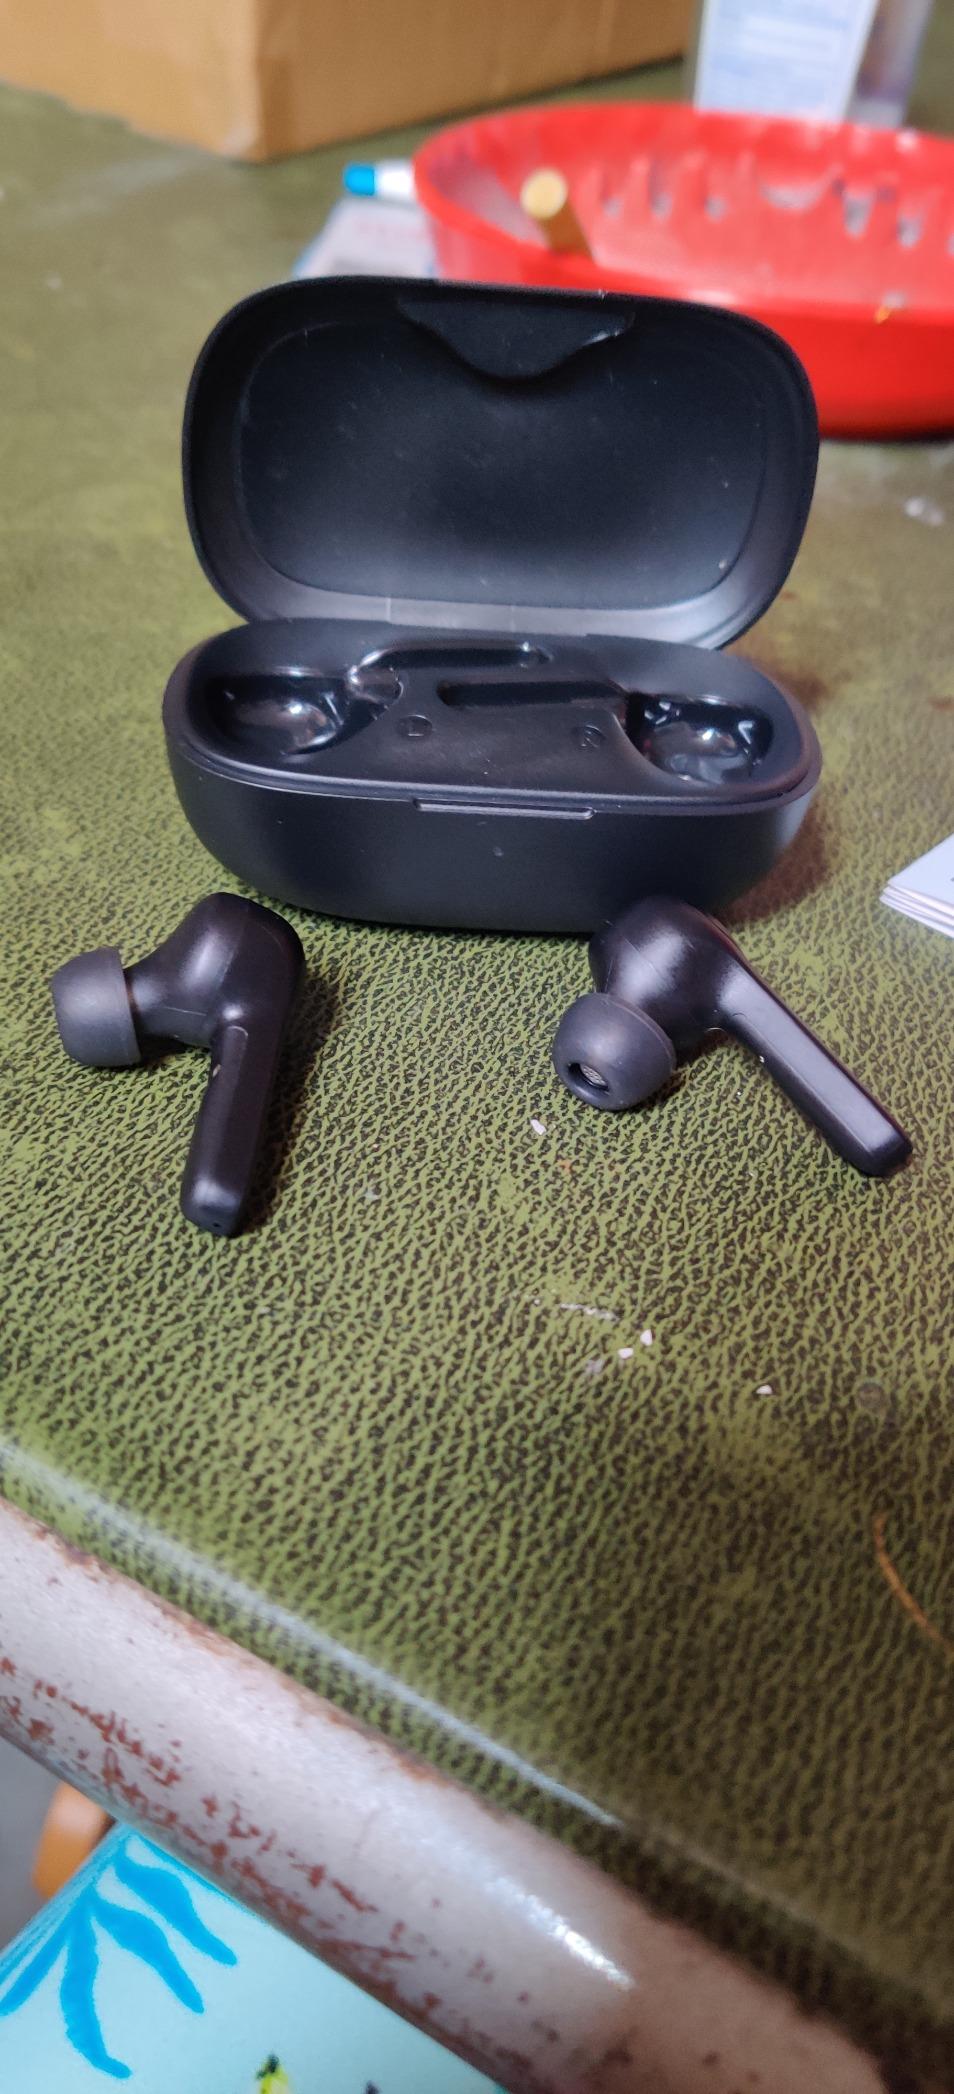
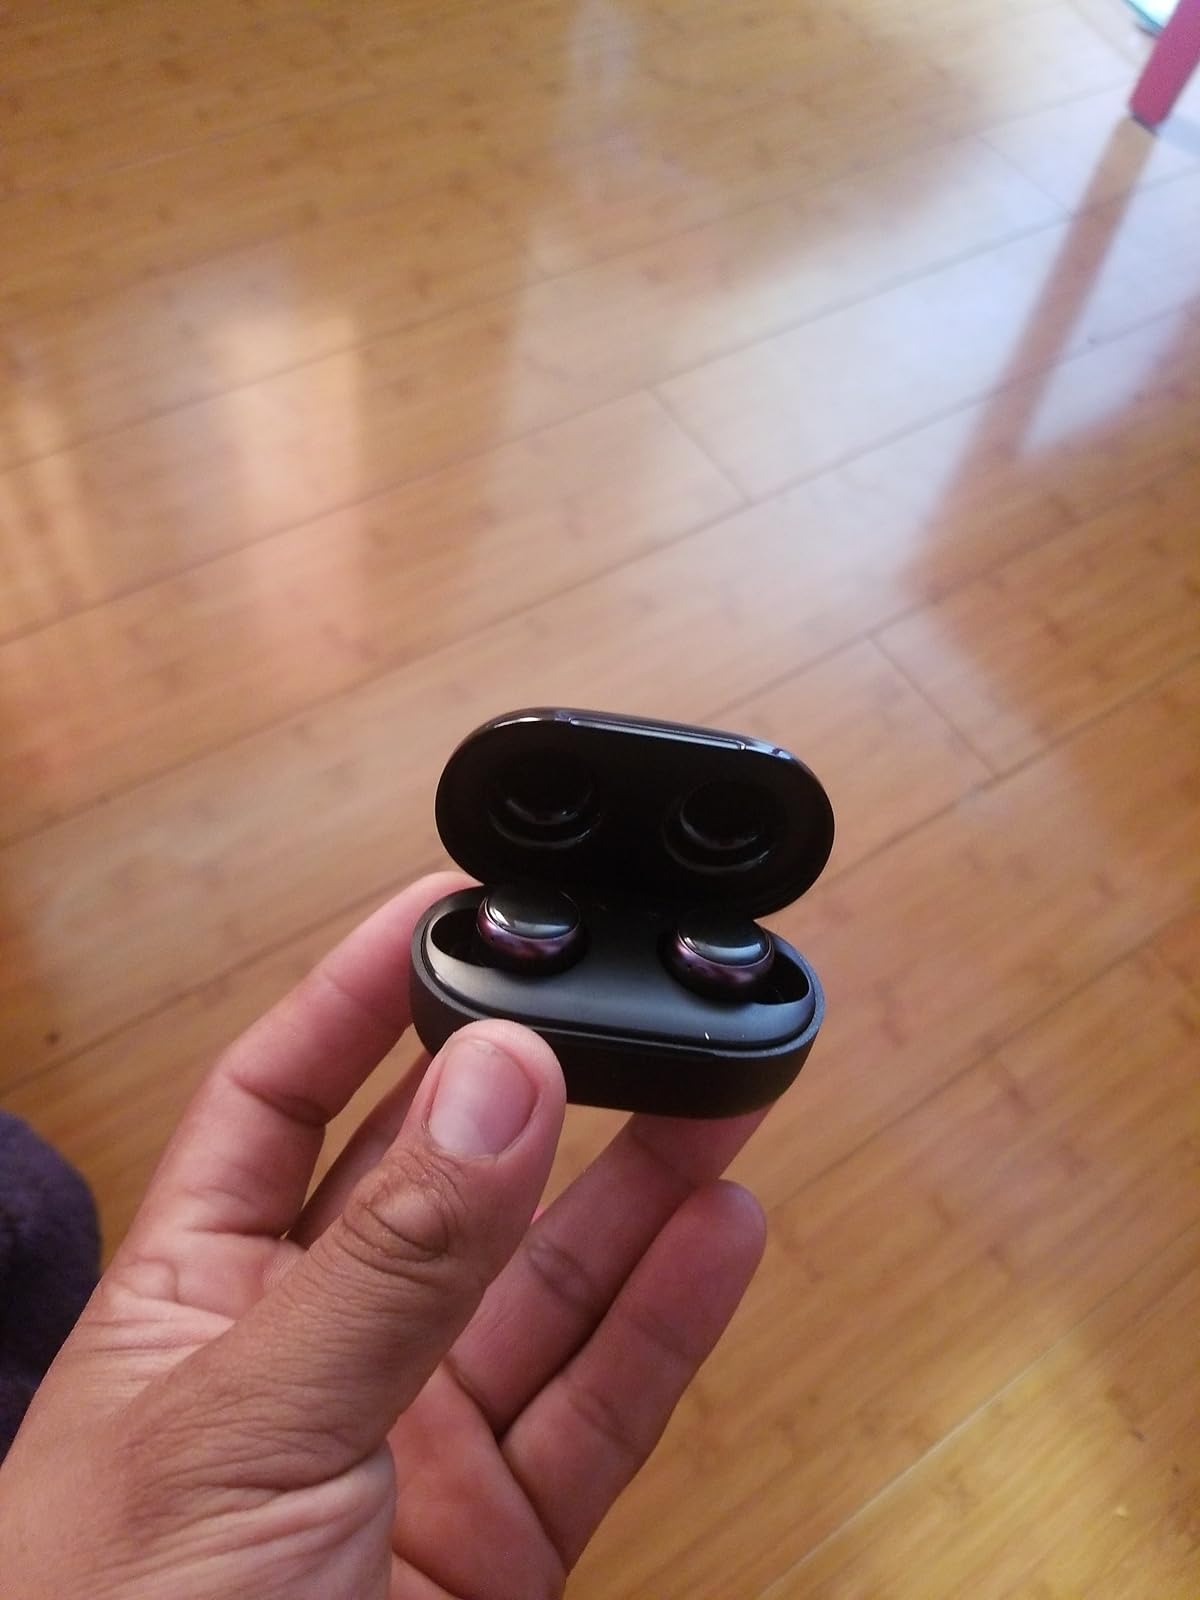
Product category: earbuds
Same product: no